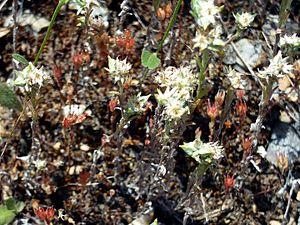
L'orpin rougeâtre, sédum rougeâtre ou orpin gazonnant est une plante de la famille des Crassulacées. Elle doit son nom à sa coloration fréquemment rougeâtre.